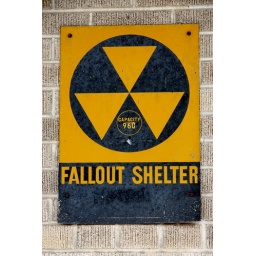
On the wall of the Chase bank building in Racine